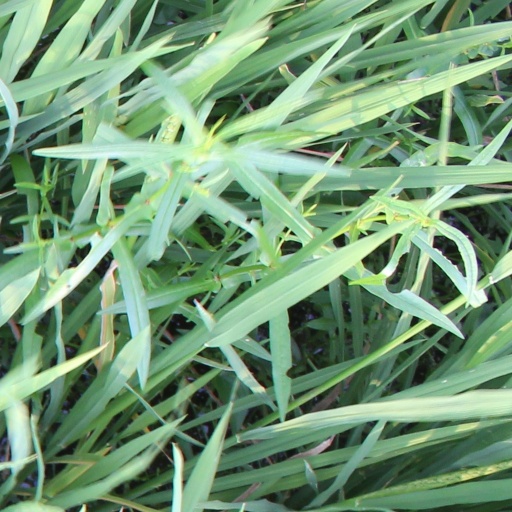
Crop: rice